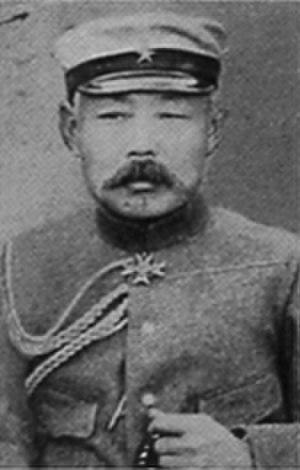
Le baron Ijichi Kōsuke est un général de l'armée impériale japonaise qui étudia à l'école spéciale militaire de Saint-Cyr. Sa femme est la nièce du maréchal Ōyama Iwao.